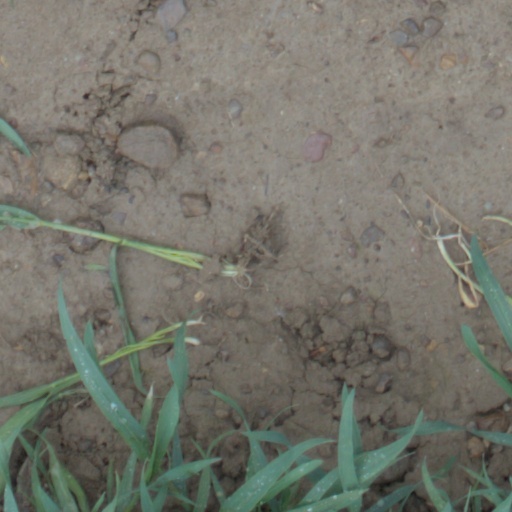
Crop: wheat